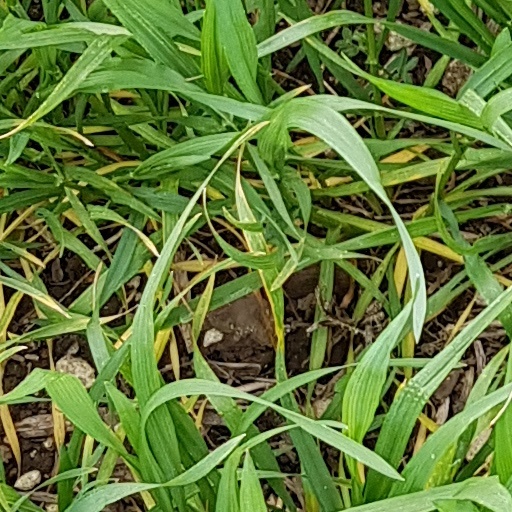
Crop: wheat